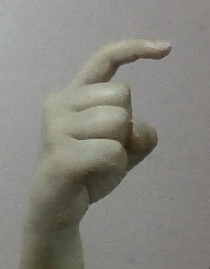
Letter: ra